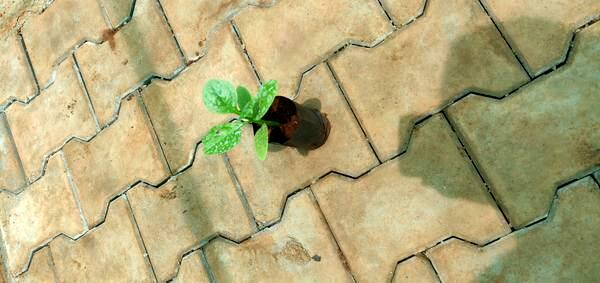
Plant: Basale